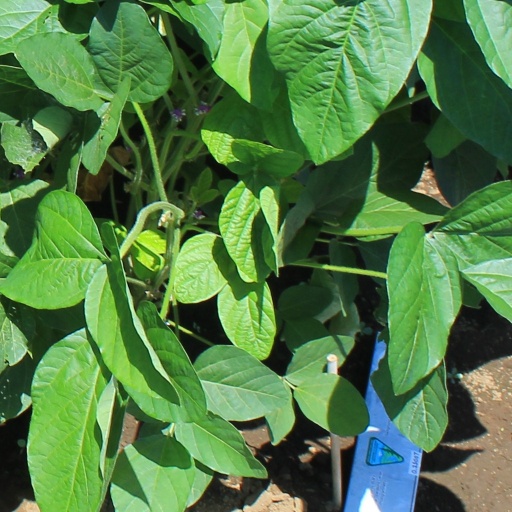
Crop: soybean